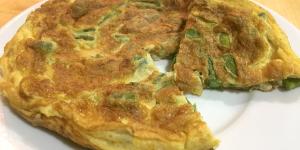
tortilla de esparragos verdes frescos